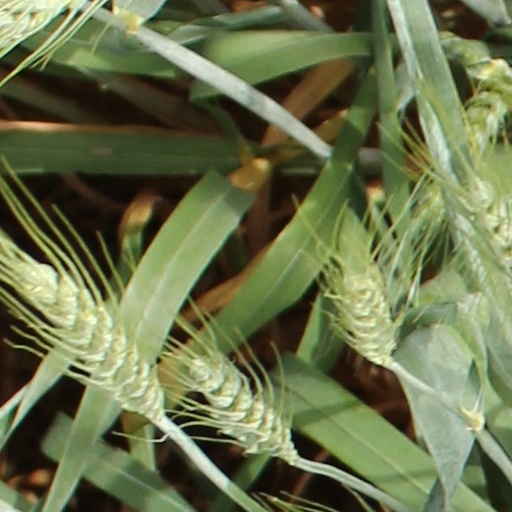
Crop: wheat